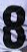
Number: 8